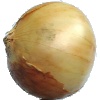
Label: Onion White 1